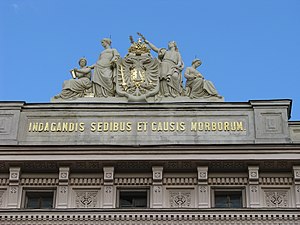
Medizinische Universität Wien
Patologisk-Anatomisk Institut ved Medizinische Universität Wien
Medizinische Universität Wien er et medicinsk universitet i Østrigs hovedstad Wien. Universitetet er i den tysktalende verden førende med hensyn til antallet af studiepladser til medicinstuderende.